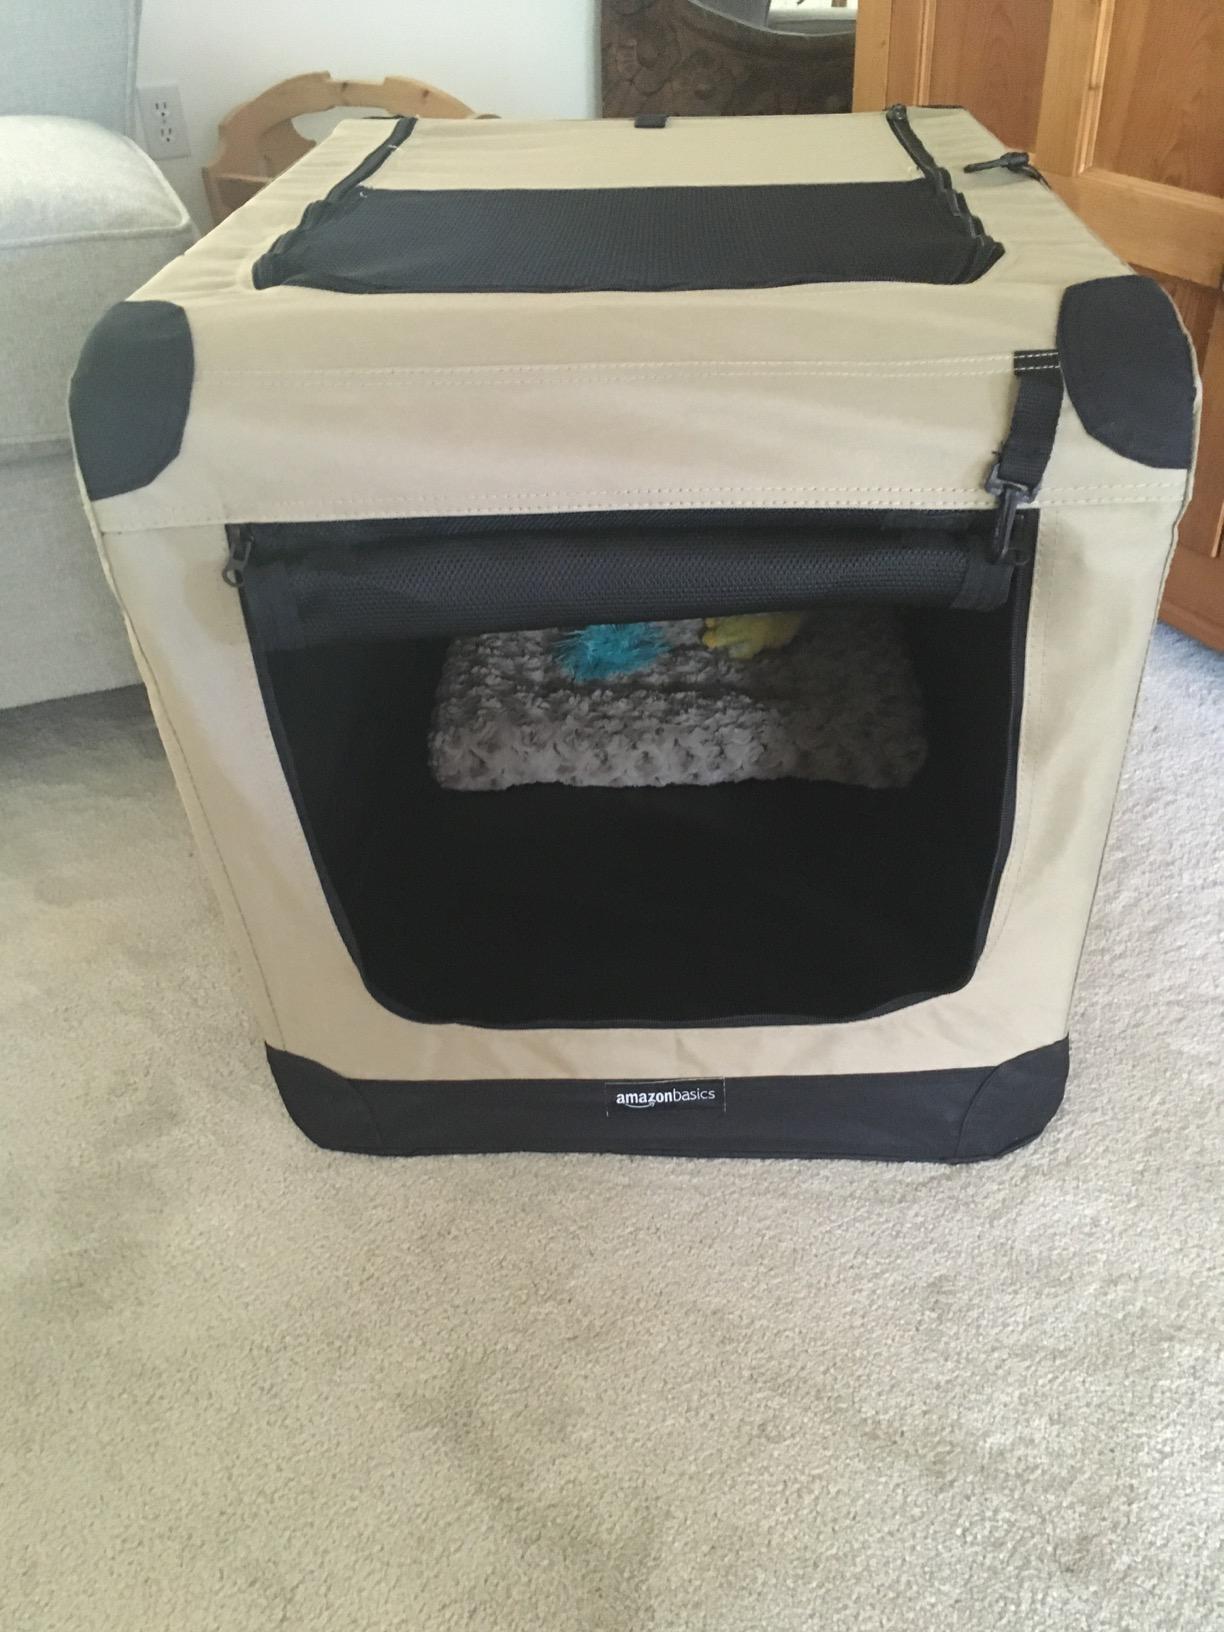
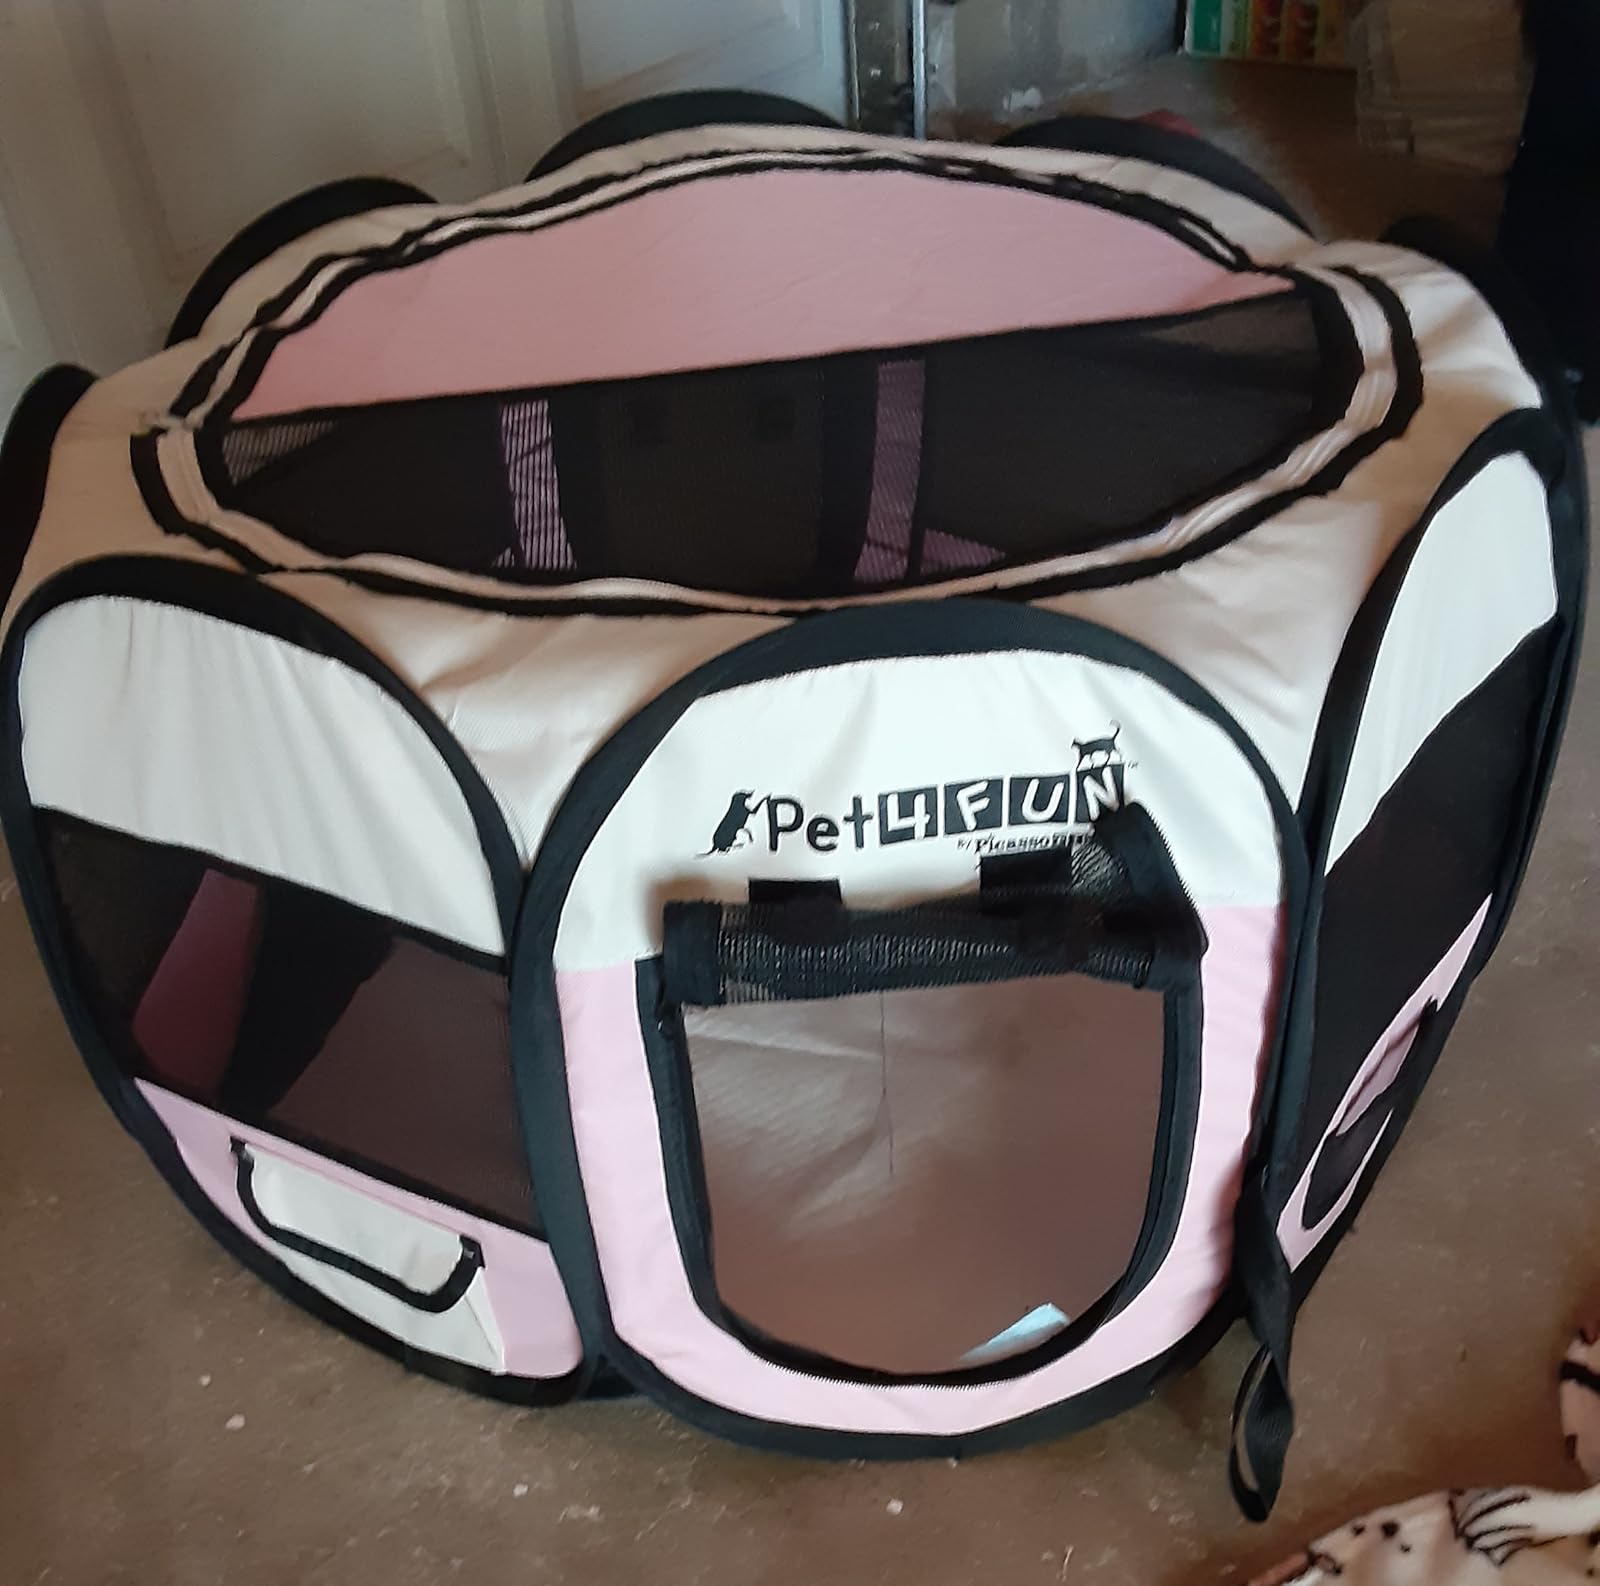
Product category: items_kennel
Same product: no